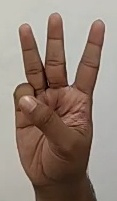
ASL sign: 6